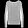
Label: Pullover